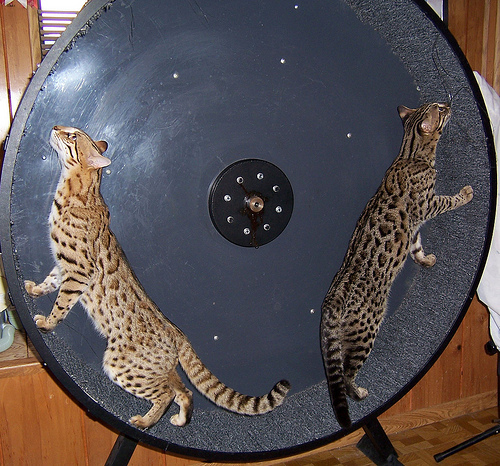
Breed: bengal